Authon-Ébéon

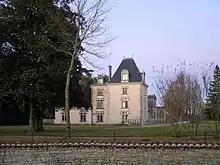
The Chateau of Authon

The closest doctors and nurses are at Matha. Clinics and hospitals are at Cognac, Saint-Jean-d'Angély, and Saintes.